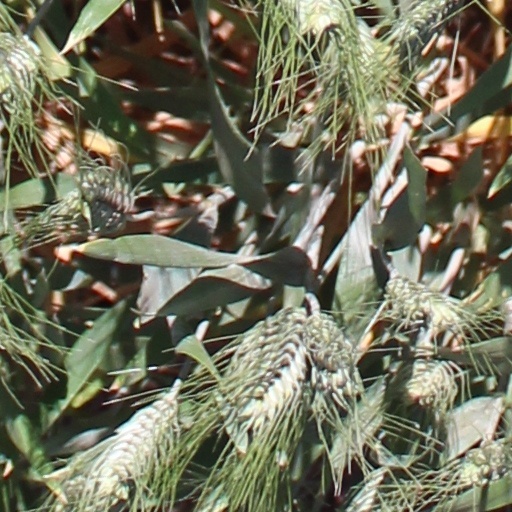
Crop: wheat